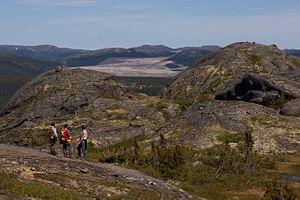
La mine de Voisey's Bay, ou mine de la baie de Voisey, est une mine de nickel-cuivre-cobalt exploitée par Inco, une filiale de l'entreprise brésilienne Vale, et située à proximité de la baie du même nom, dans la province de Terre-Neuve-et-Labrador, au Canada. Les importantes réserves et ressources, ainsi que les fortes teneurs en métaux, en font l'un des principaux gisements mondiaux de nickel sulfuré avec ceux de Sudbury, Norilsk, Jinchuan ou encore Raglan. La découverte du gisement en 1993 est considérée comme l'une des plus importantes de la fin du XXᵉ siècle pour les gisements nickélifères. Ouverte en 2005, la mine est programmée pour fonctionner pendant 30 ans et fermer en 2035.